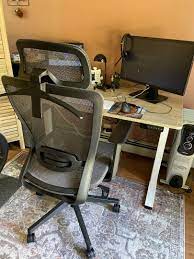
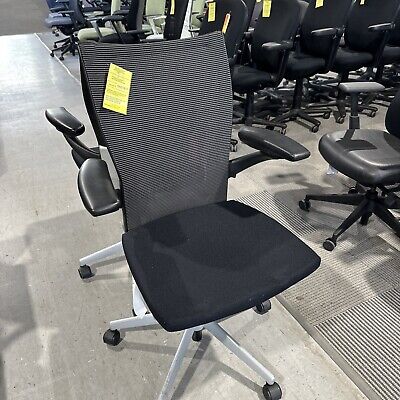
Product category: items_chair
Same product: no